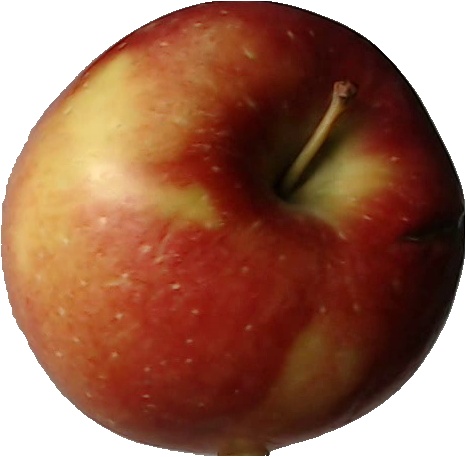
Label: apple_braeburn_1